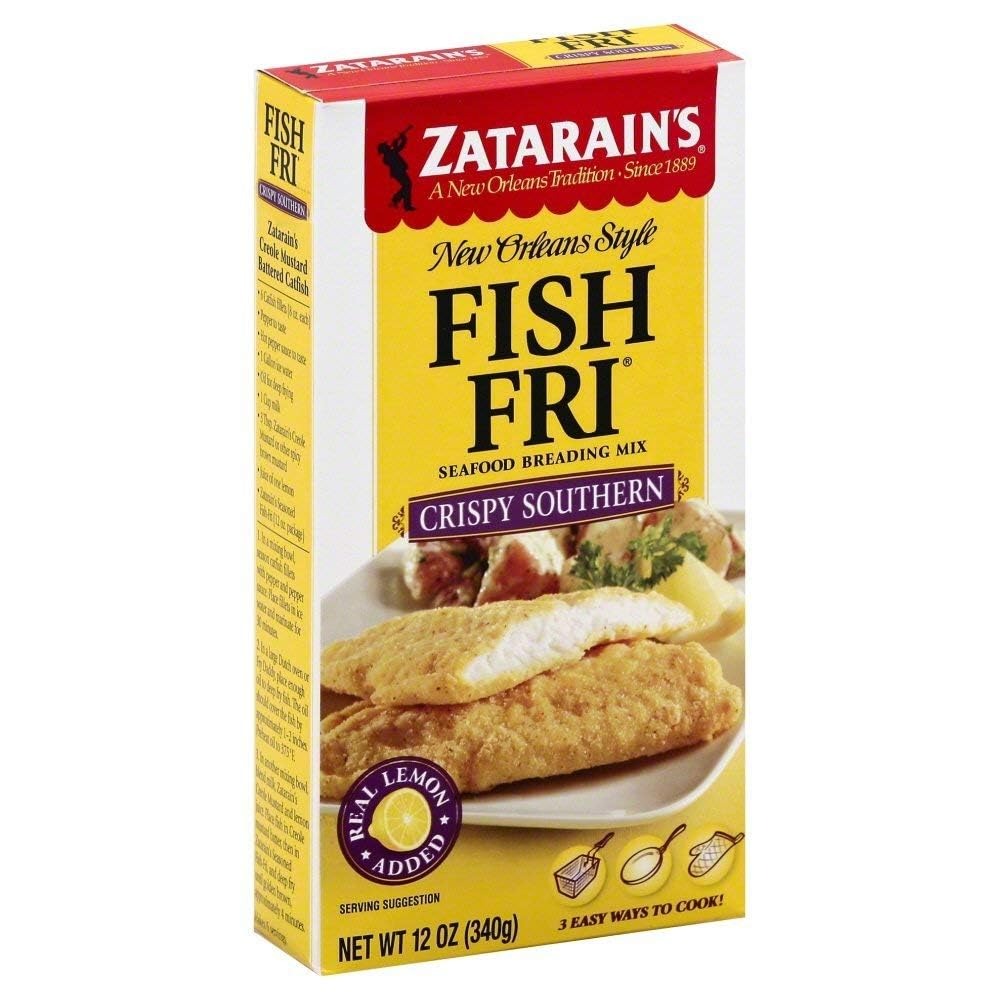
Item Name: Zatarain's crispy southern fish fri, 12oz, 8 Pk
Bullet Point 1: Real Lemon Added
Bullet Point 2: 3 Easy Ways to Cook!
Bullet Point 3: crispy southern fish fri, 12oz
Bullet Point 4: Pack of 8
Product Description: Bottled Iced Tea Drinks
Value: 12.0
Unit: Ounce

Price: 11.085